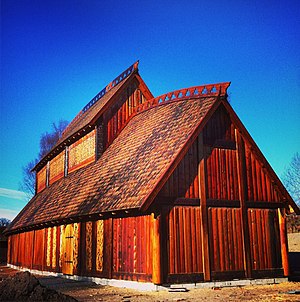
Borrehøjene / Arkæologiske undersøgelser i 1900- og 2000-tallet
Rekonstruktion af en gildehal fra vikingetid. Borre, Horten kommune.
Borrehøjene, også kaldet Borreparken og uofficielt "Nasjonalparken", er en park i Horten kommune i Vestfold med en samling gravhøje og andre høje anlagt mellem 600 til 900. Området ligger ved Oslofjorden på Kirkebakken lidt øst for Borre kirke. Parken blev officielt åbnet i 1932. I 2000 blev Midgard historisk senter som er besøgscenter på stedet åbnet.